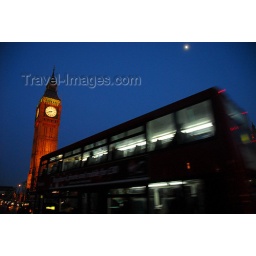
London: Big Ben and London bus at night - Bridge street - photo by M.Torres